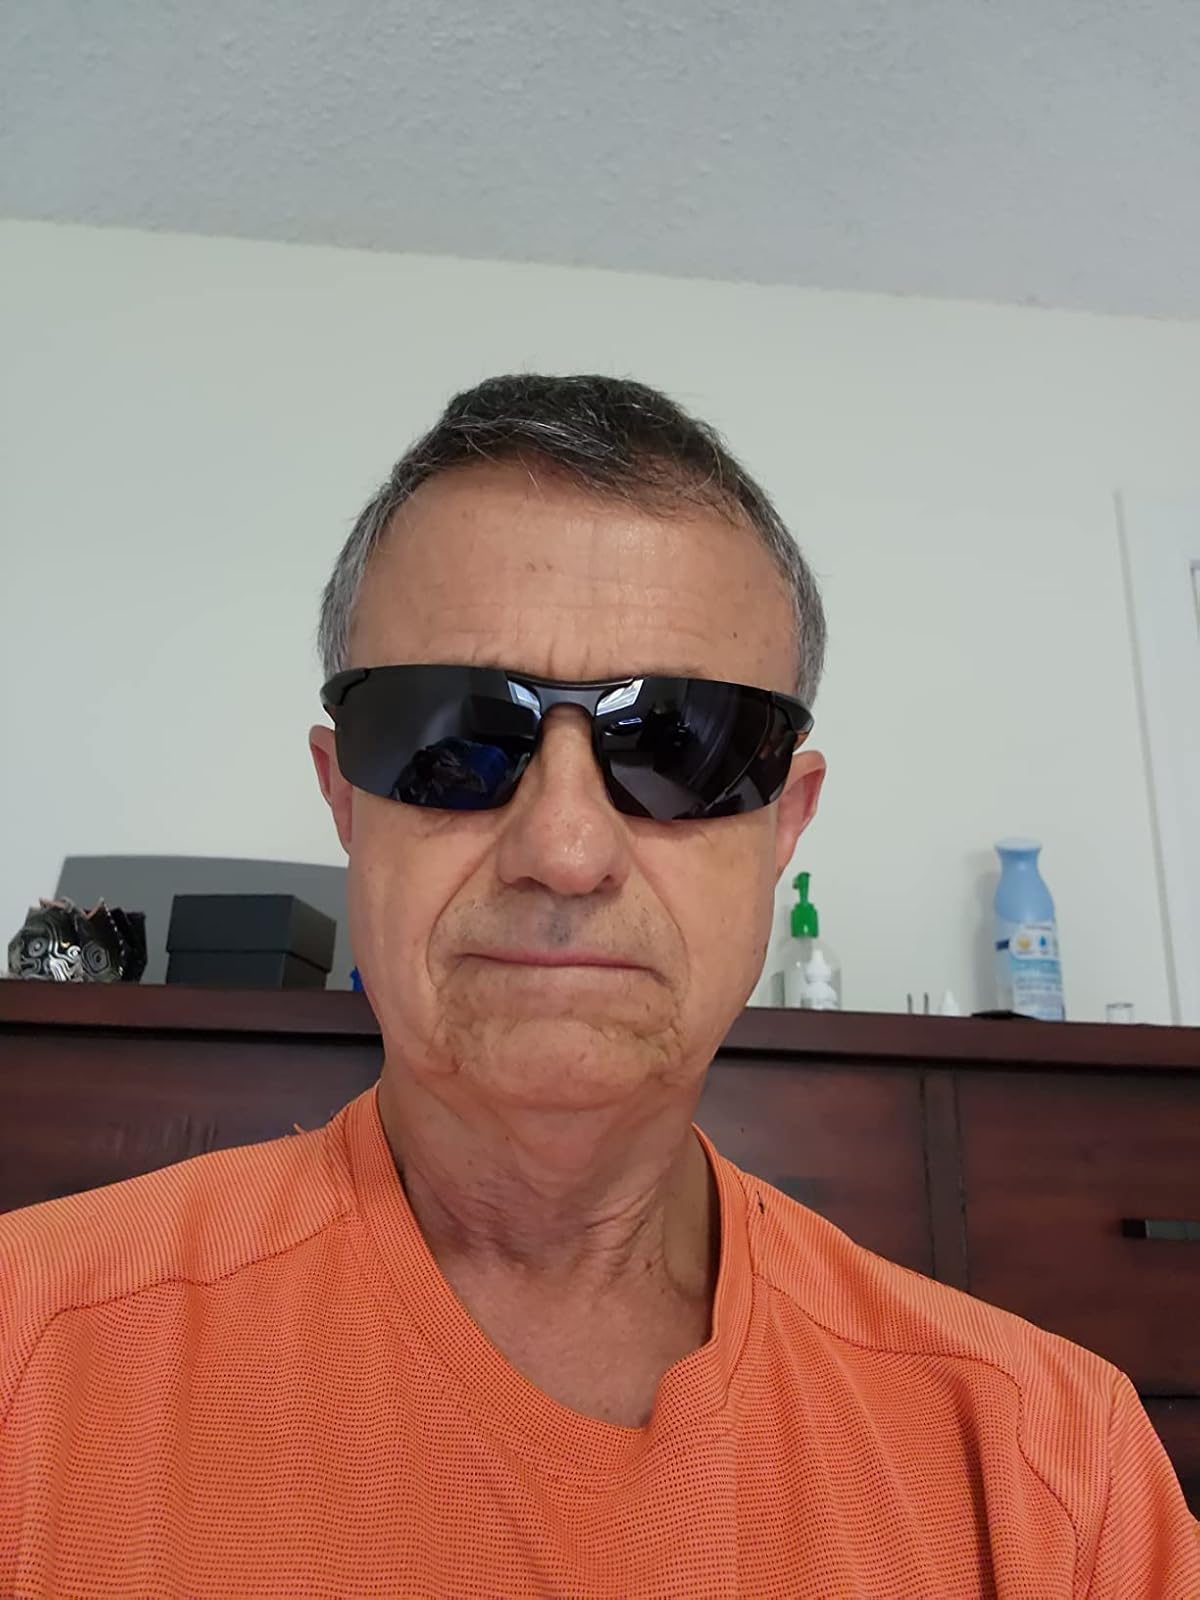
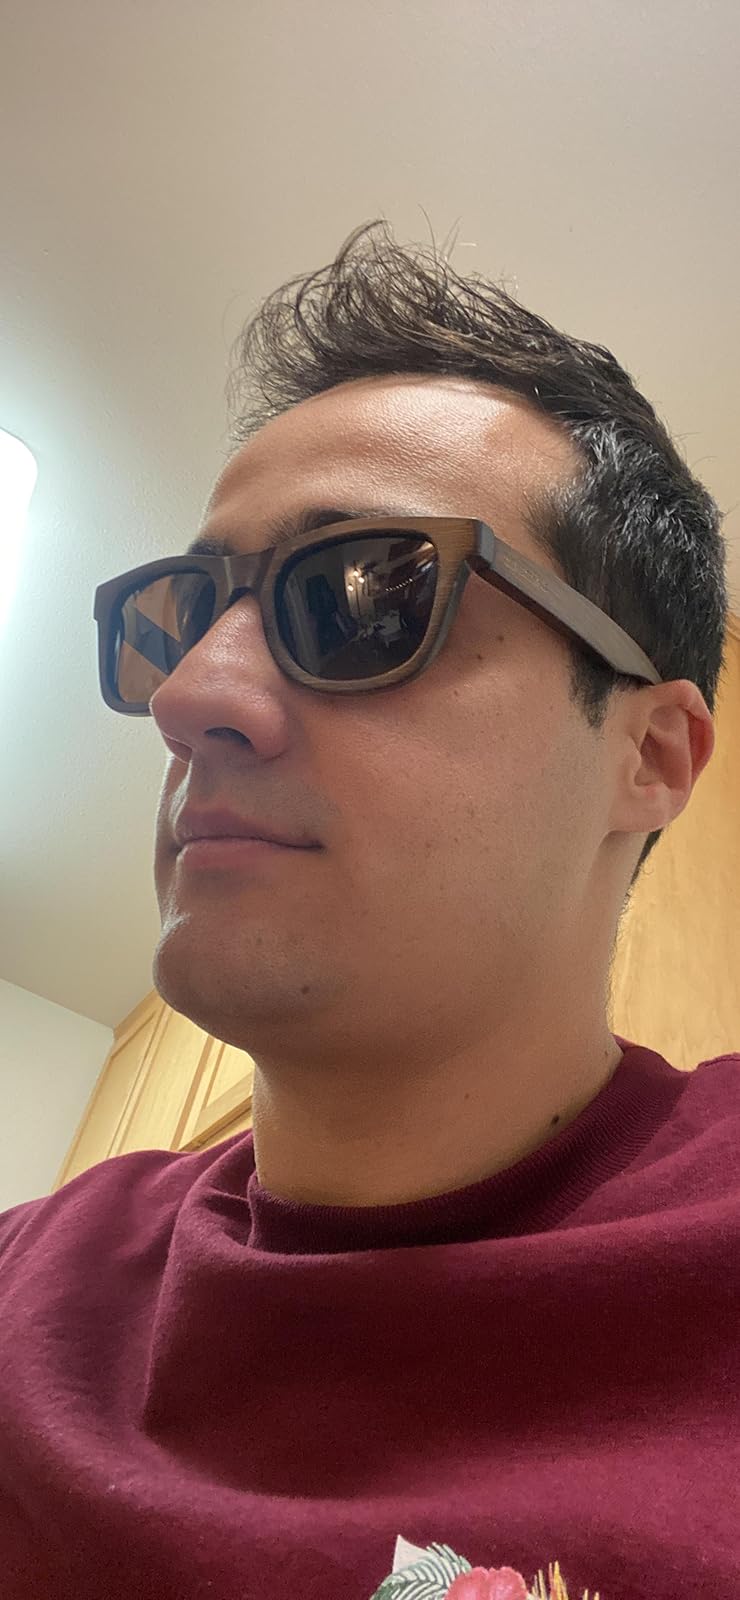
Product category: accessories_sunglasses
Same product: no